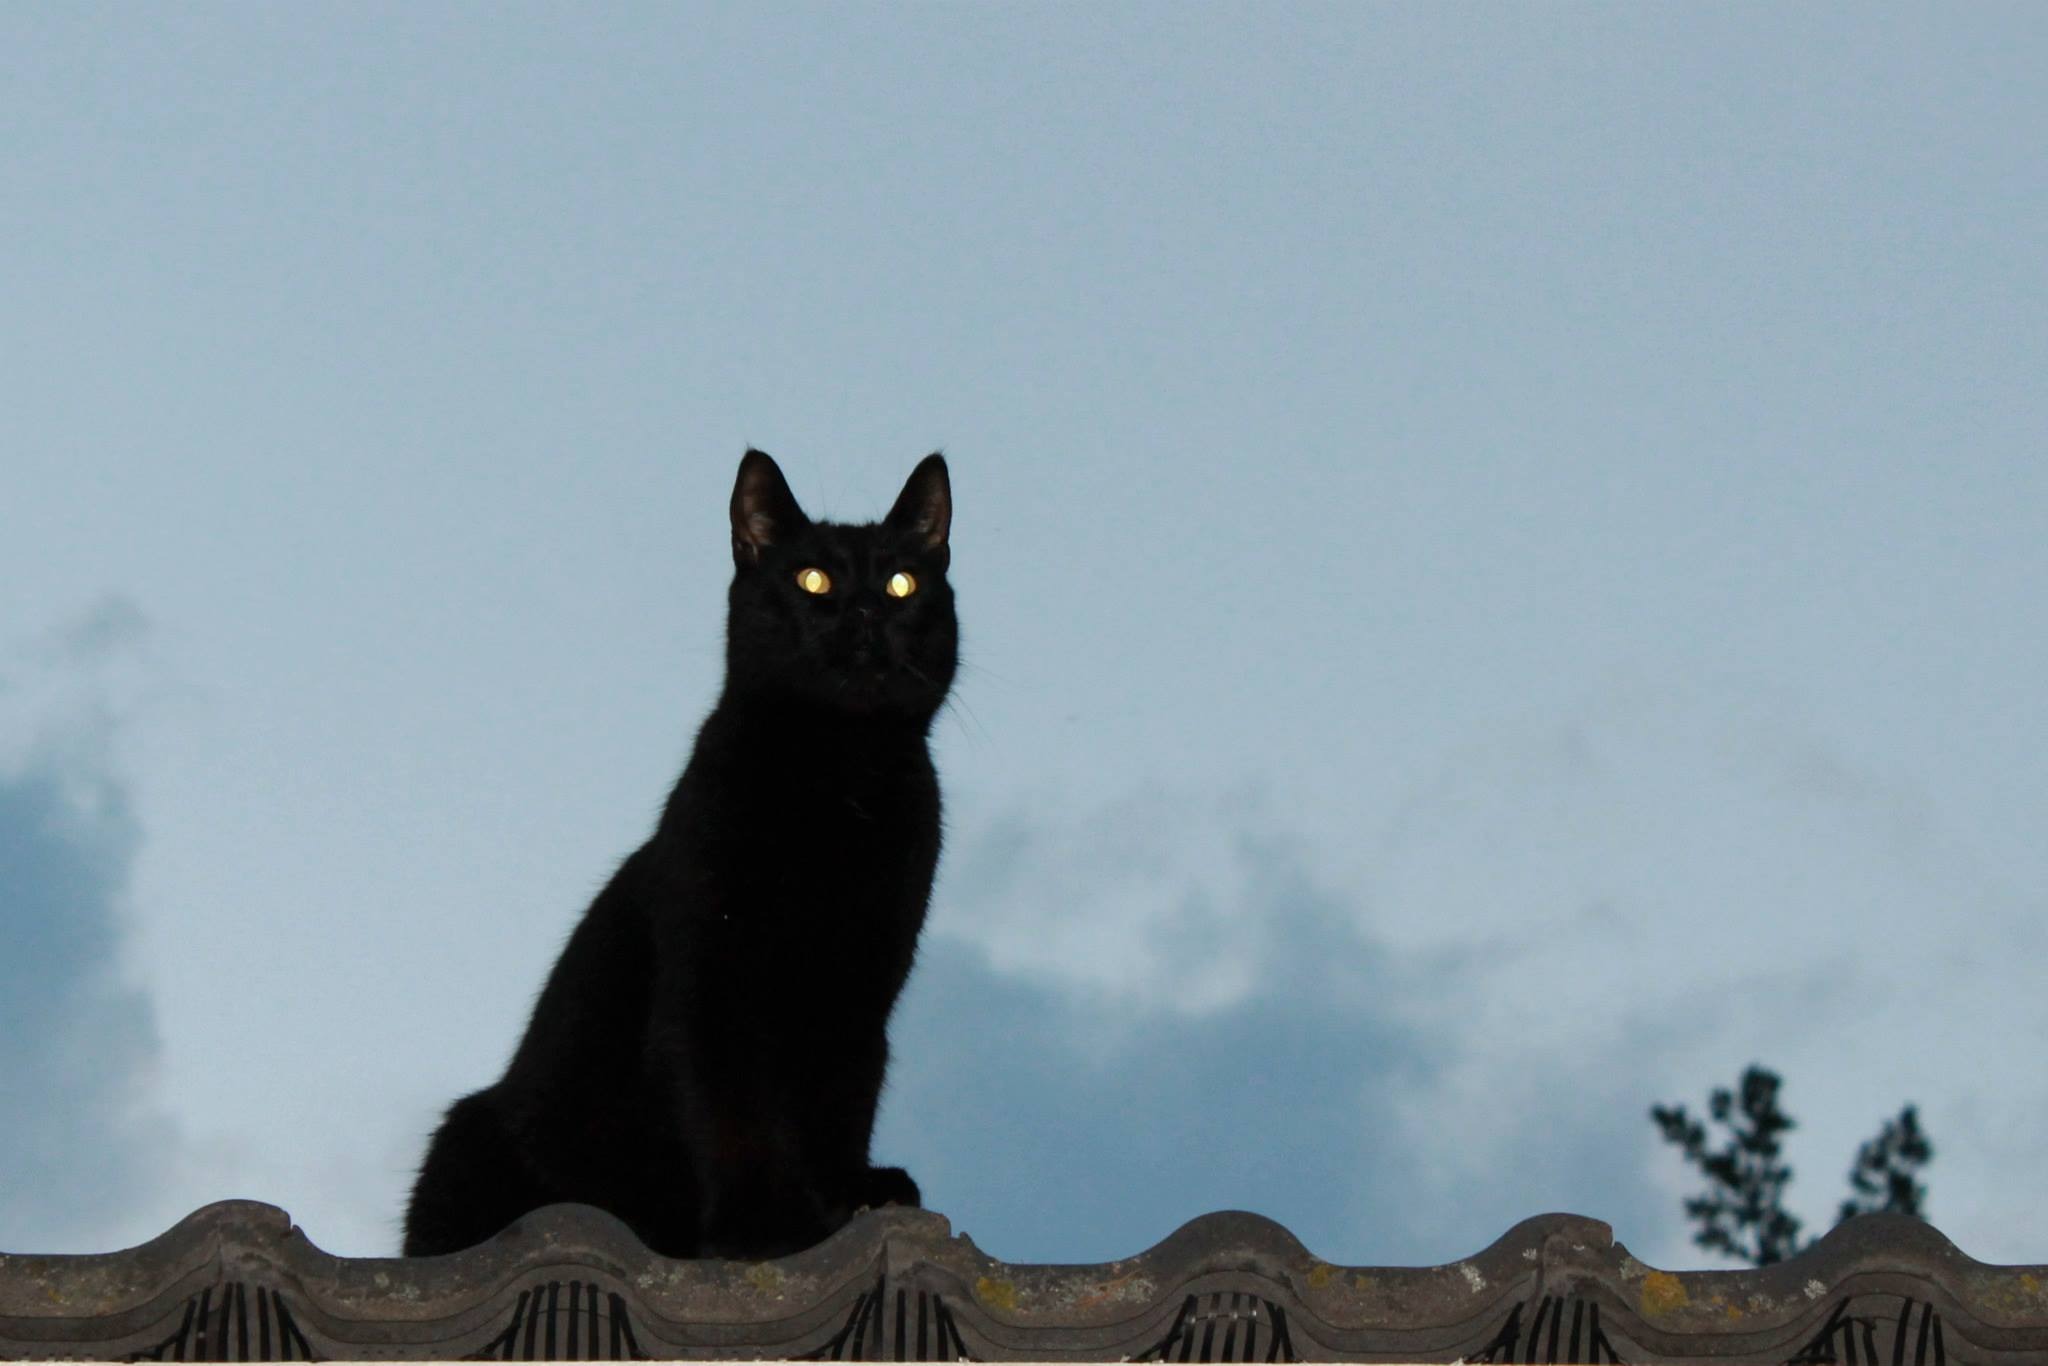
sky, animal, cat, mammal, black cat, on the roof, small to medium sized cats, cat like mammal